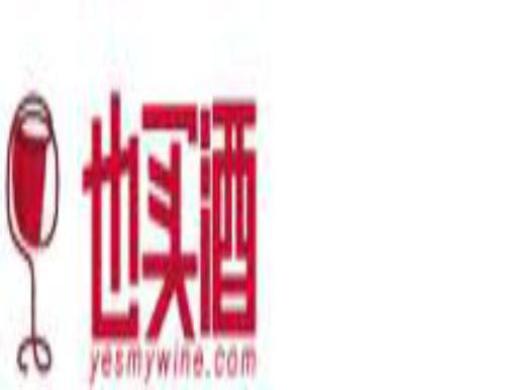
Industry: Food